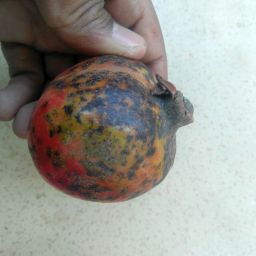
Fruit: Pomegranate
Quality: Bad